The Wizard of Oz (1902 musical)

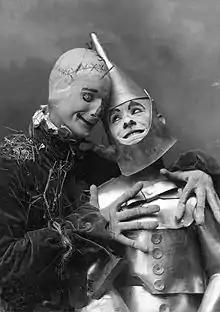
Fred Stone as the Scarecrow and David C. Montgomery as the Tin Woodman (1902)

L. Frank Baum decided to collaborate with his friend, composer Paul Tietjens, and "The Wonderful Wizard of Oz" illustrator W. W. Denslow as set and costume designer, to bring the book to the stage. They completed a script, score and designs in 1901, hewing fairly close to the novel. They submitted the package to the manager of the Chicago Grand Opera House, Fred R. Hamlin, who liked it and approached Julian Mitchell to be director.